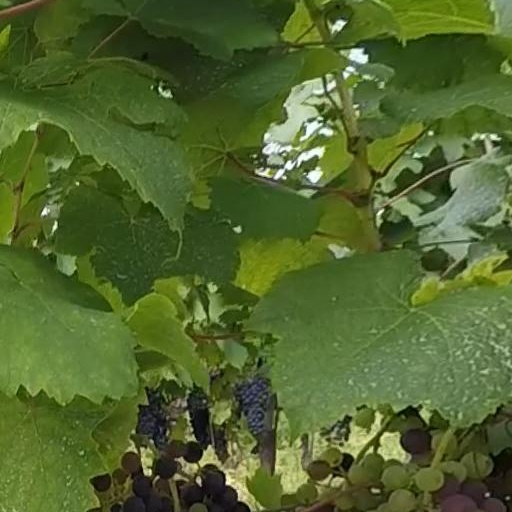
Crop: grape